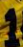
Number: 1